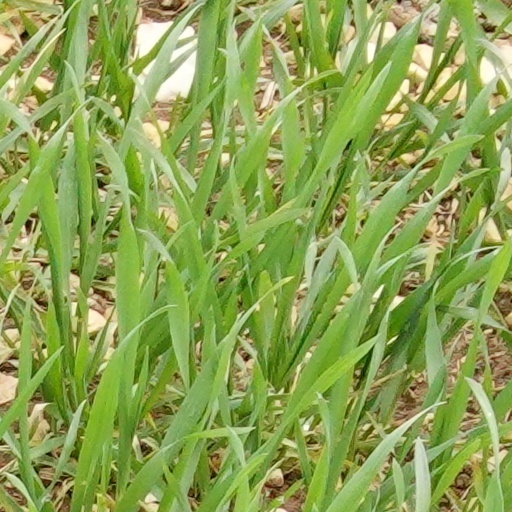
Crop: wheat